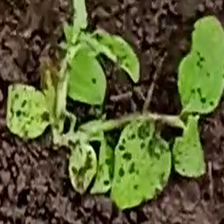
Weed species: Kena_(Commplina_benghalensio)